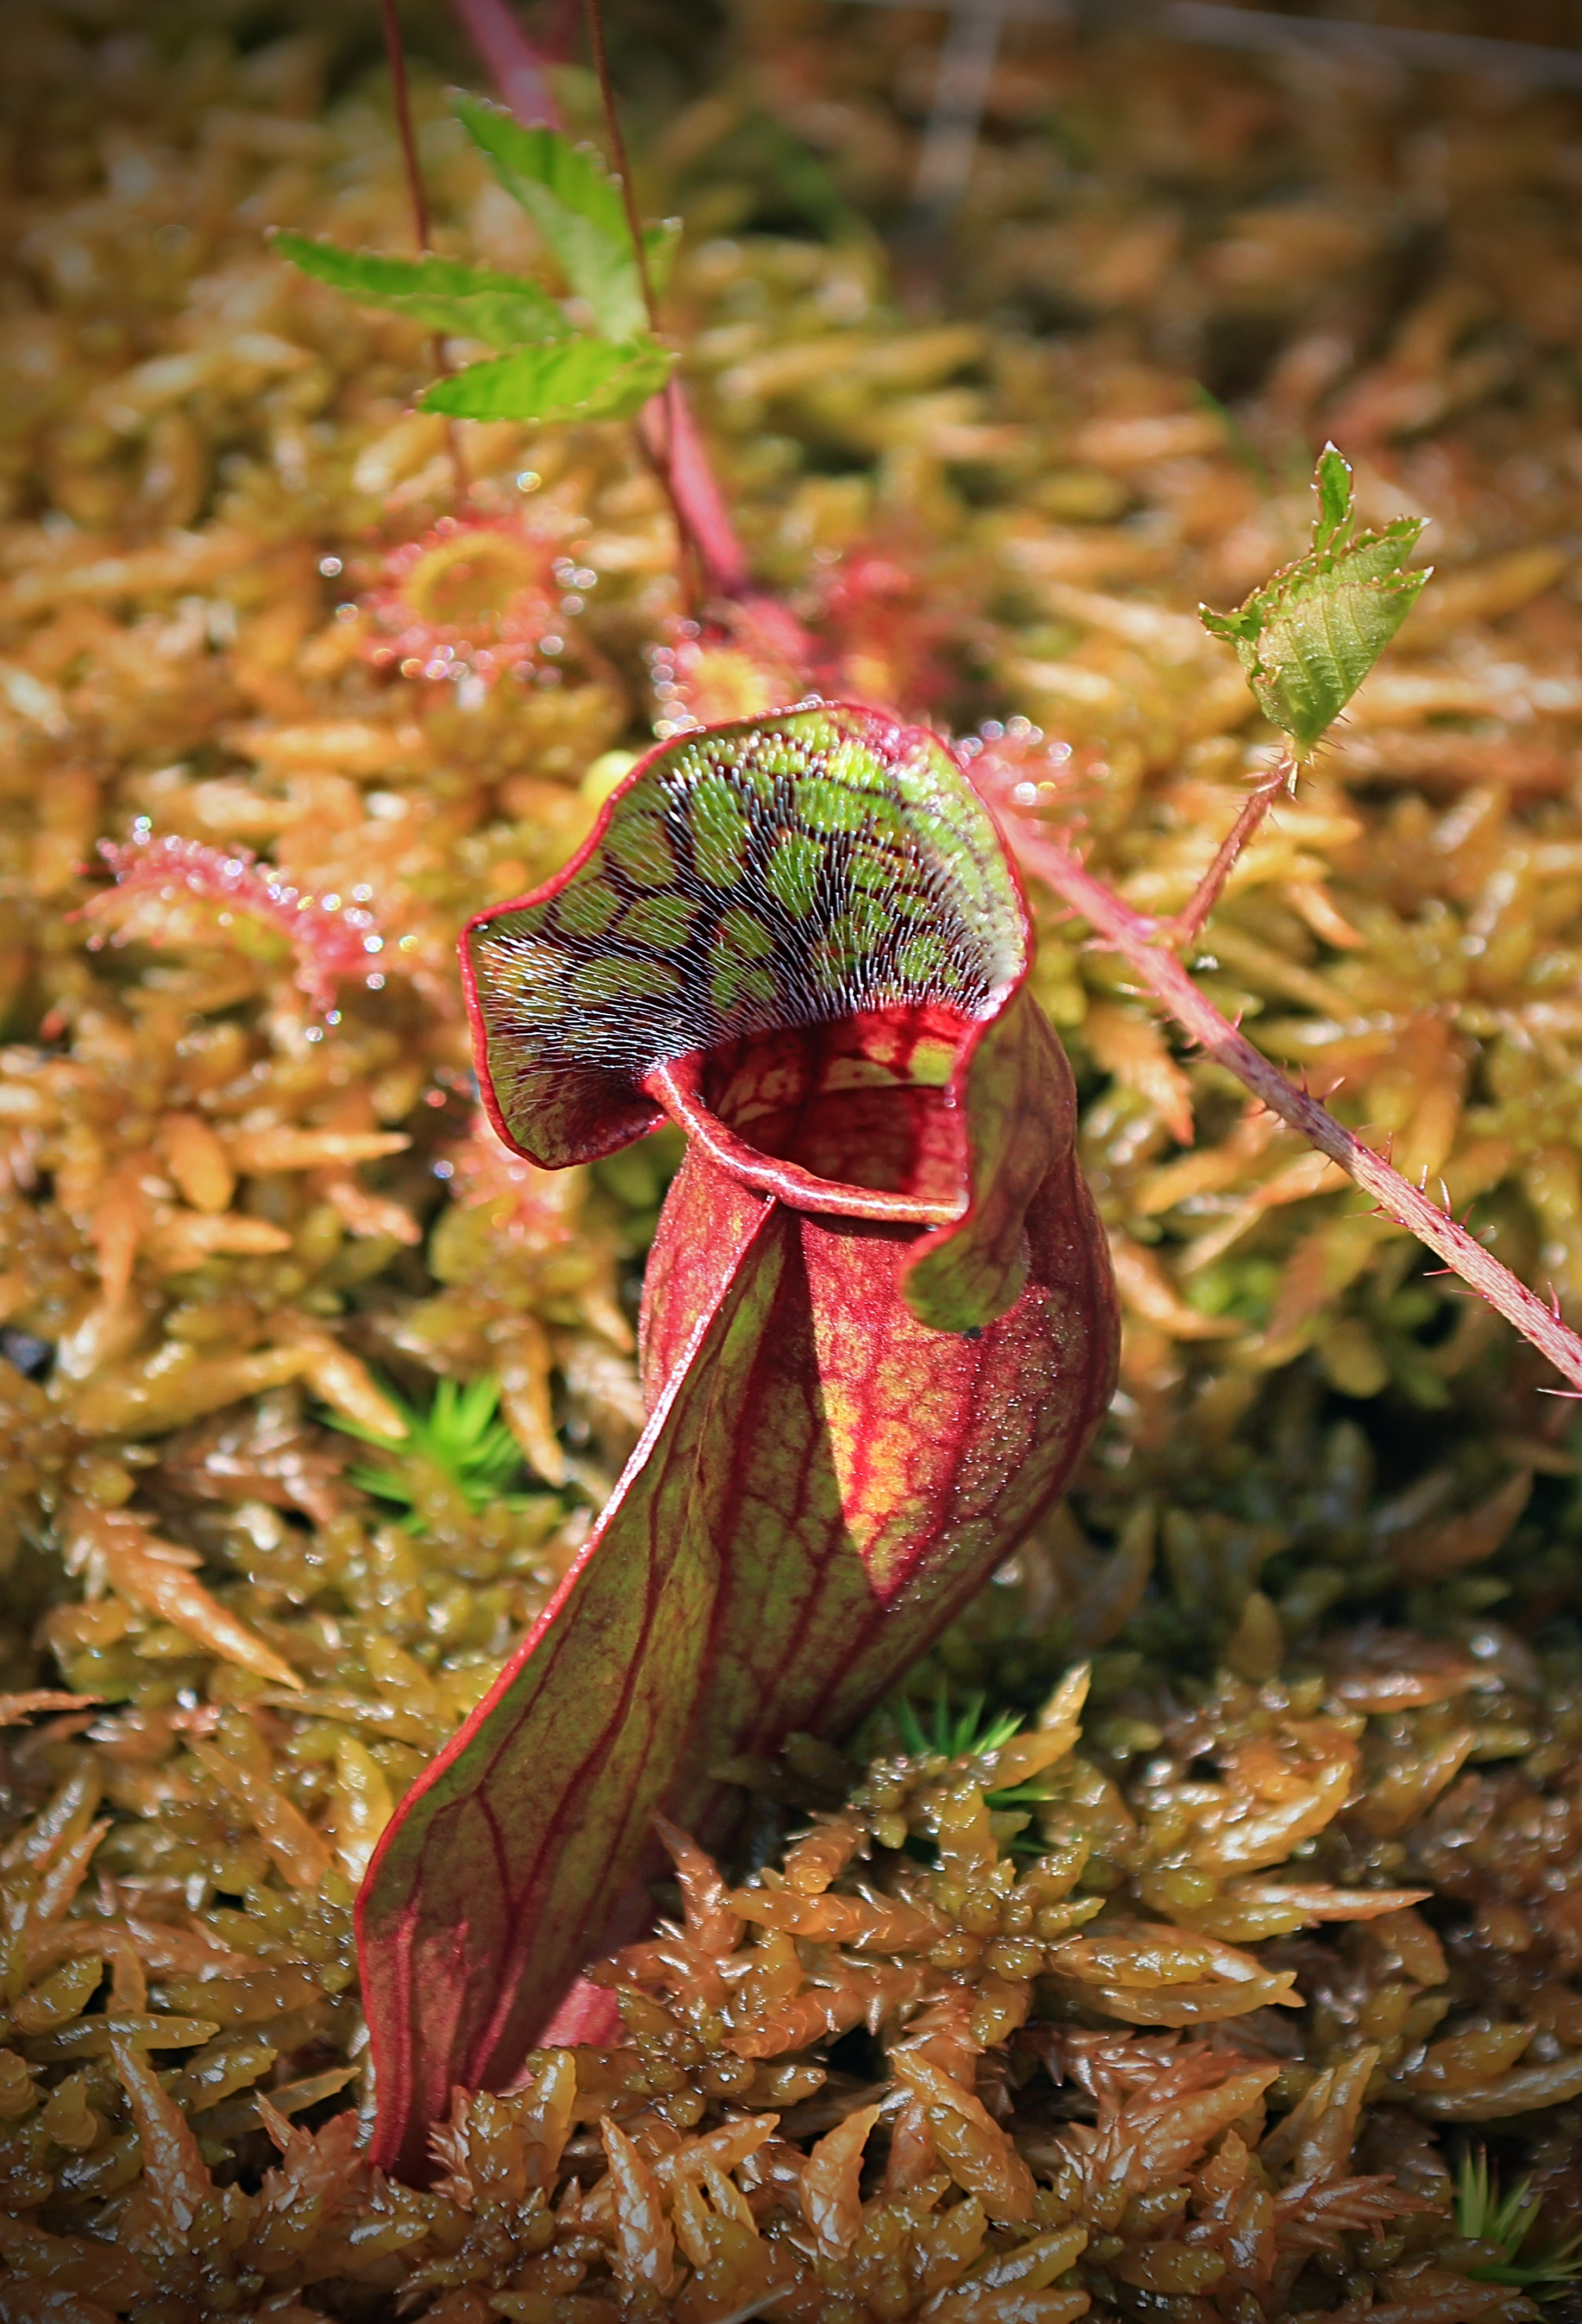
tree, nature, plant, hiking, leaf, flower, summer, wildlife, macro, autumn, botany, flora, season, fauna, plants, creativecommons, vegetation, wetland, lycomingcounty, pennsylvania, endlessmountains, loyalsockstateforest, bog, oldloggerspath, sphagnummoss, sullivanmountain, quakingbog, ellentonridgeroad, ellentongrade, pitcherplants, carnivorousplants, sarraceniapurpurea, insectivorousplants, purplepitcherplants, woodland, macro photography, land plant